Joseph C. Ferguson School

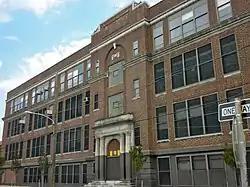
Joseph C. Ferguson School, August 2010

The Joseph C. Ferguson School is a historic American school building in the Cecil B. Moore neighborhood of Philadelphia, Pennsylvania.